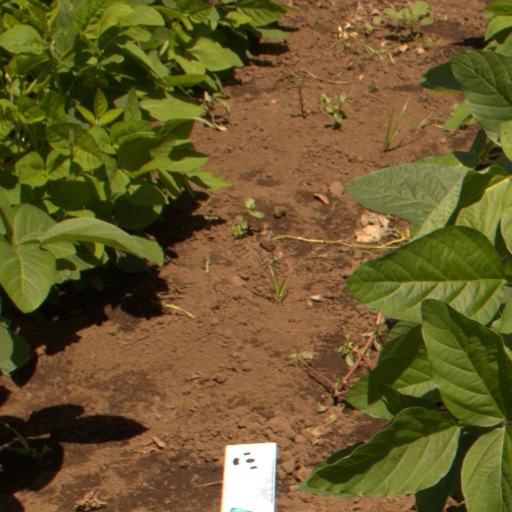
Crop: soybean